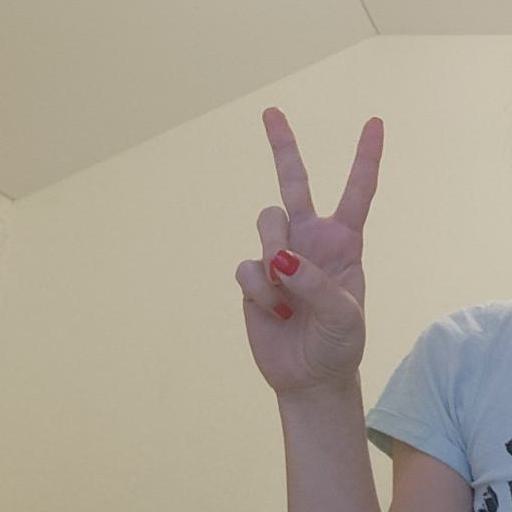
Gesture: peace